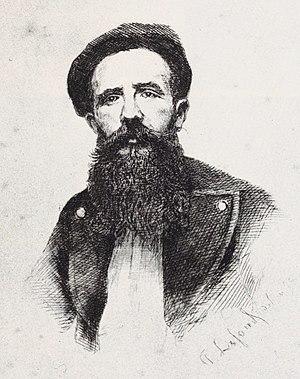
Dessin représentant Simin Palay.
Le Béarn, situé au nord-ouest des Pyrénées, est une ancienne principauté souveraine puis une ancienne province française à partir de 1620. Depuis 1790, le Béarn fait partie du département des Pyrénées-Atlantiques et depuis 2016 de la région Nouvelle-Aquitaine. Les intercommunalités béarnaises créent le pôle métropolitain Pays de Béarn en 2018. Le territoire béarnais regroupe la plaine des gaves de Pau et d'Oloron, les coteaux qui les entourent — Vic-Bilh, Soubestre, Entre-Deux-Gaves — et les trois hautes vallées pyrénéennes d'Ossau, Aspe et Barétous.
Jean-Maximin dit Simin Palay est un poète et philologue de langue gasconne et de nationalité française. Félibre béarnais né à Casteide-Doat, aux confins du Béarn et de la Bigorre en 1874 et mort à Gelos en 1965.
Le béarnais désigne l'ensemble des parlers occitano-romans du Béarn.